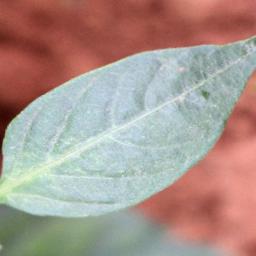
Label: healthy